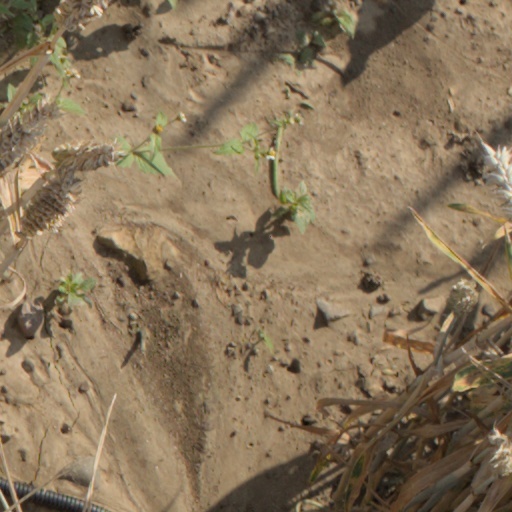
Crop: wheat